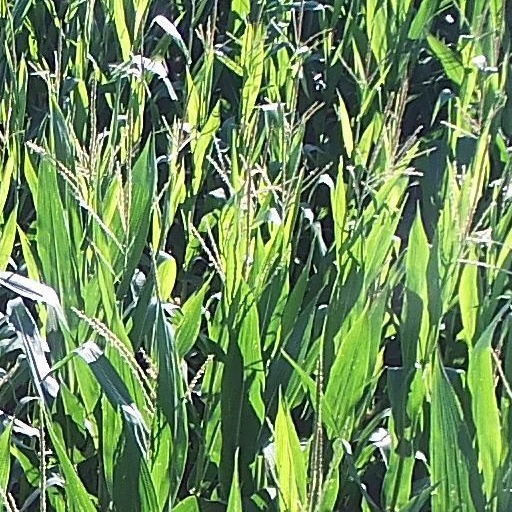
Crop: maize; corn